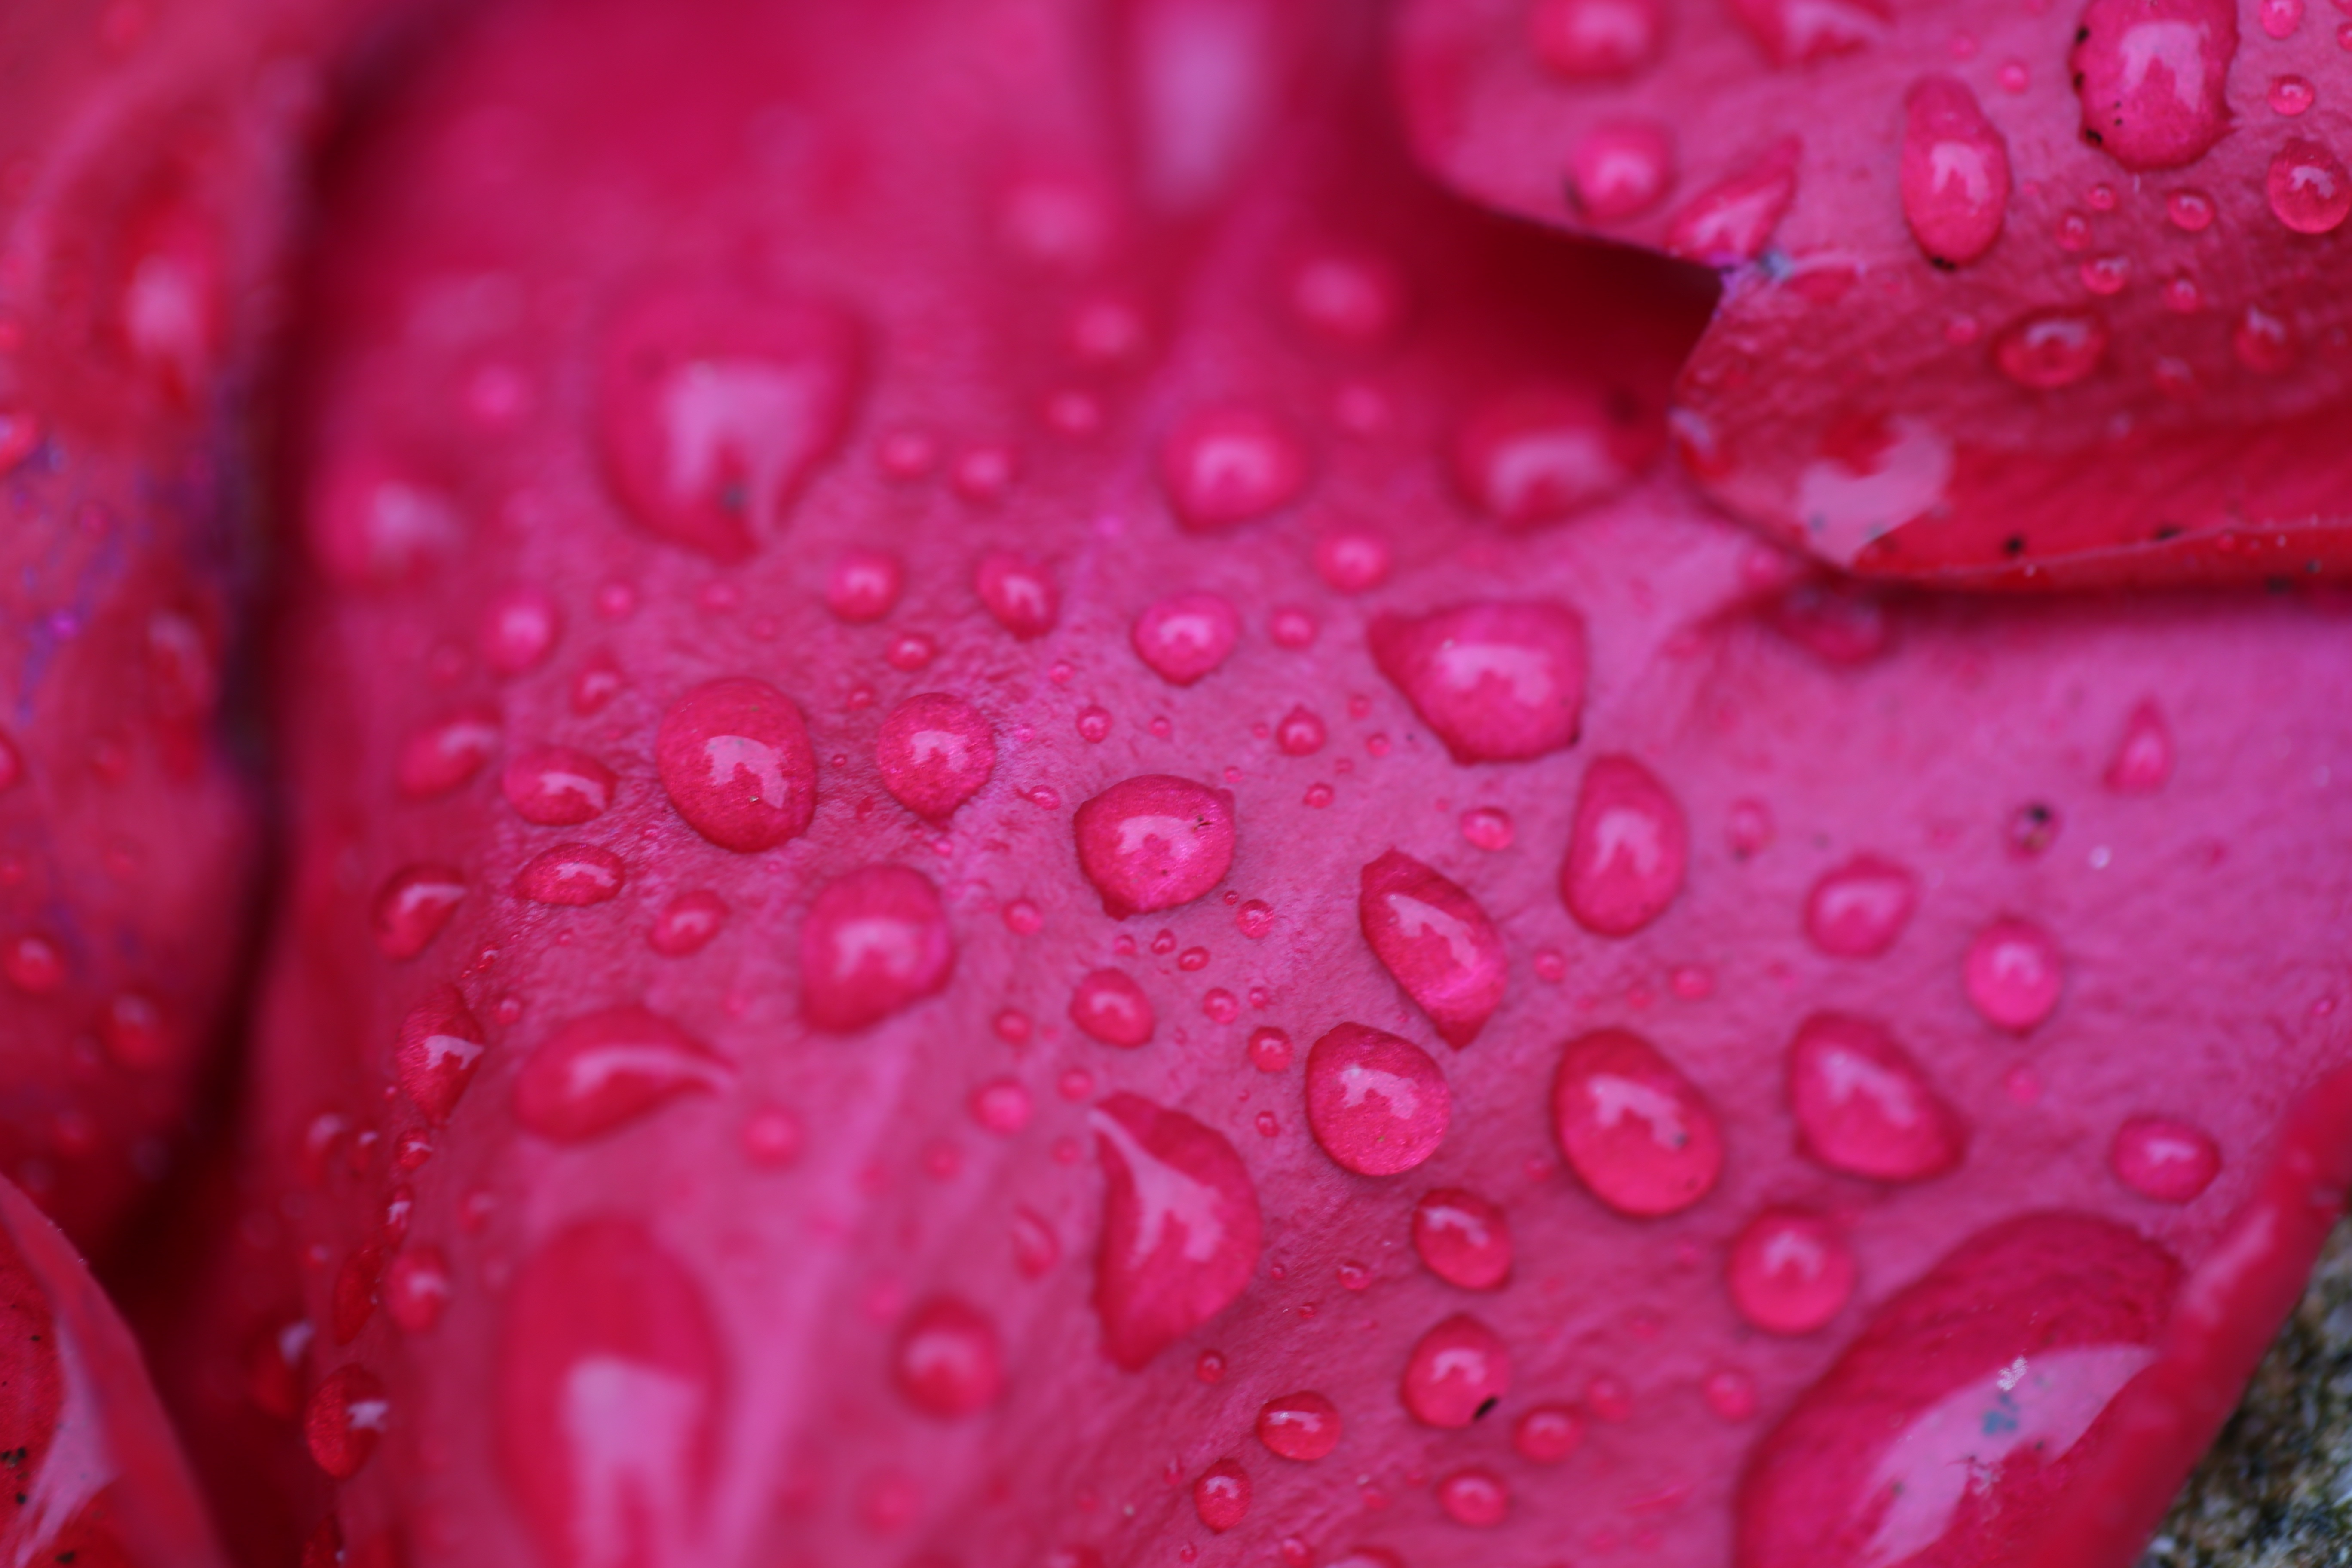
nature, drop, dew, plant, leaf, flower, purple, petal, summer, spring, red, produce, color, pink, flora, drip, mouth, flowers, close up, beautiful, drop of water, moisture, macro photography, bl tenmeer, rosenblatt